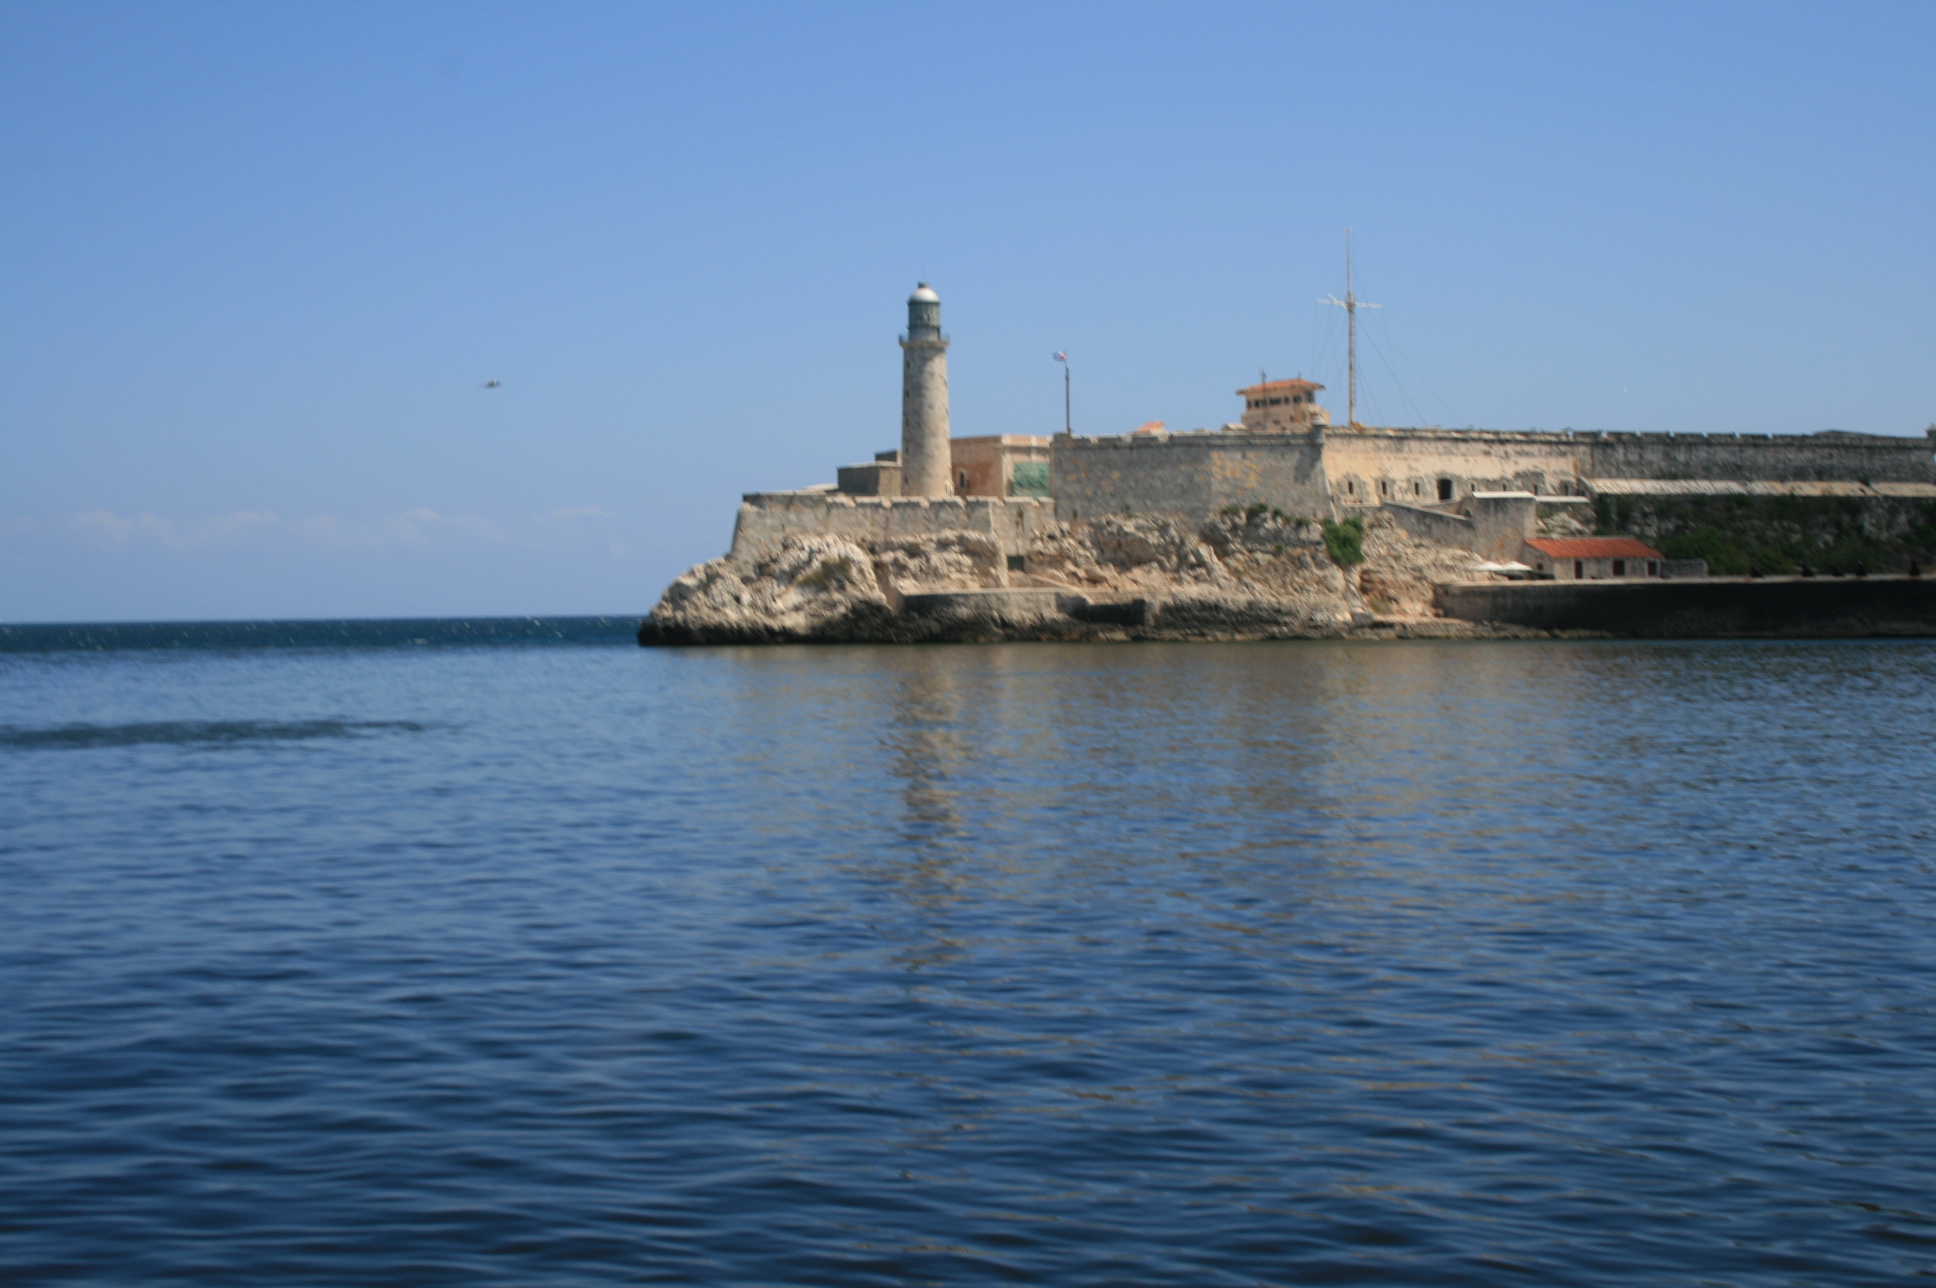
faro, water, sea, sky, waterway, coast, promontory, ocean, tower, coastal and oceanic landforms, lighthouse, fortification, channel, tourism